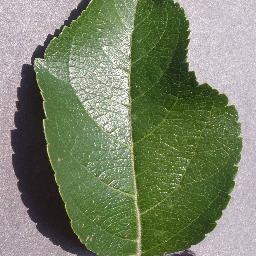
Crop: apple
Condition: healthy